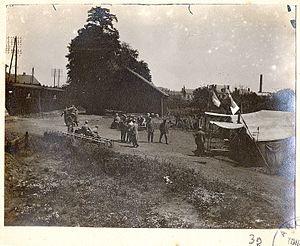
Des blessés embarquent dans un train sanitaire au départ de la gare d'évacuation de Corbie (Somme). 1915. Guerre 1914-1918.